Arai Station (Miyagi)

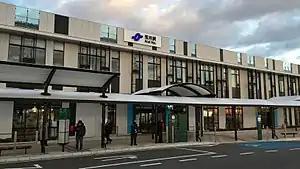
The south side of the station in December 2015

is a subway station on the Sendai Subway Tōzai Line in Wakabayashi-ku, Sendai, Japan, operated by the municipal subway operator Sendai City Transportation Bureau.